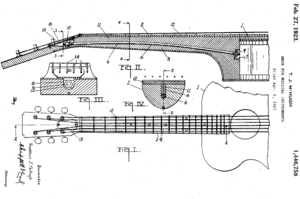
La barre de réglage est une tige métallique présente à l'intérieur du manche des guitares et des instruments avec des cordes sous forte tension. Cette pièce sert à stabiliser la forme du manche soumis à de fortes tensions et à en ajuster la courbure. Elle est généralement en acier avec un boulon à son extrémité pour modifier sa tension. La première version officielle de la barre de réglage remonte au 5 avril 1921 avec un brevet déposé par Thaddeus J. McHugh, un employé de Gibson.